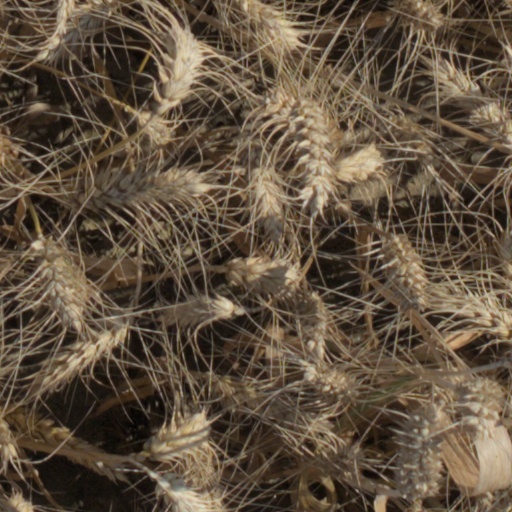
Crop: wheat